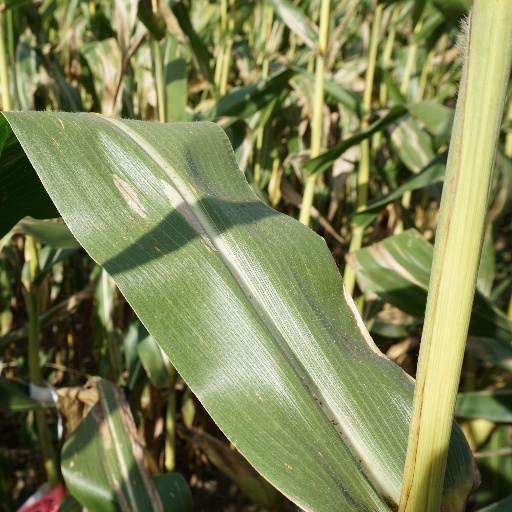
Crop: maize; corn